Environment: real
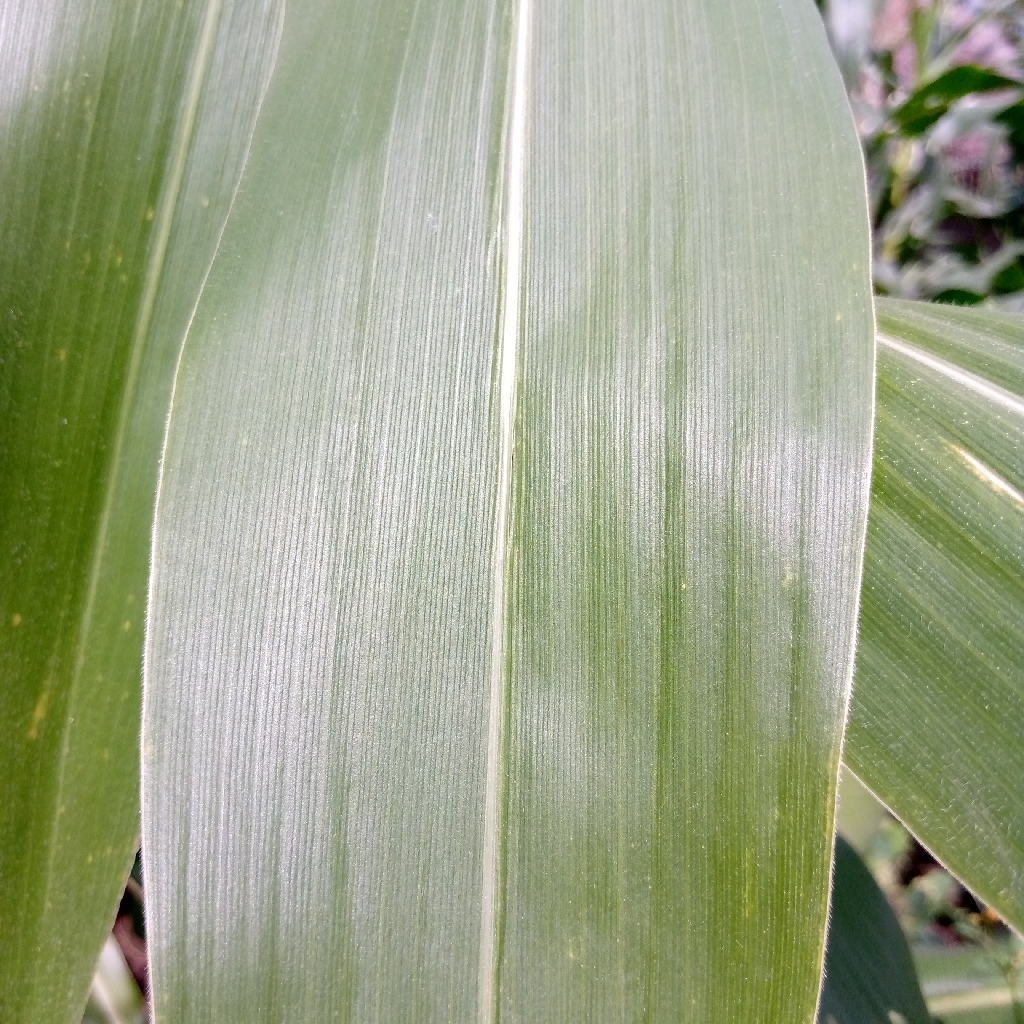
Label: healthy